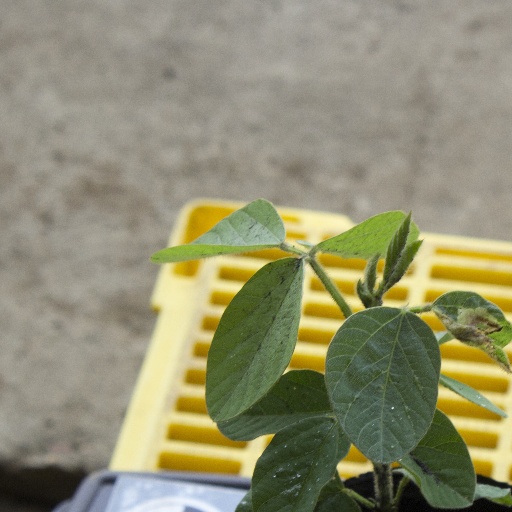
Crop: soybean